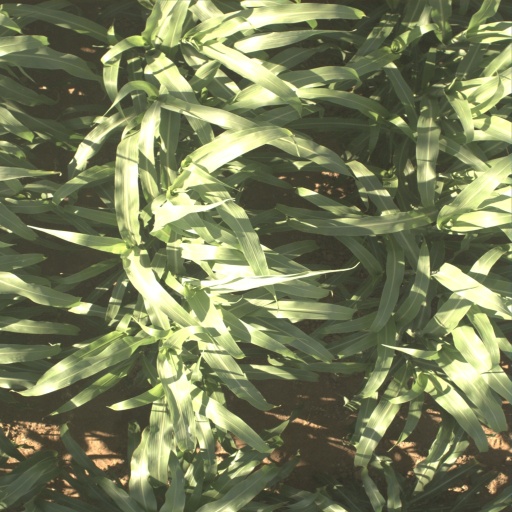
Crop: sorghum